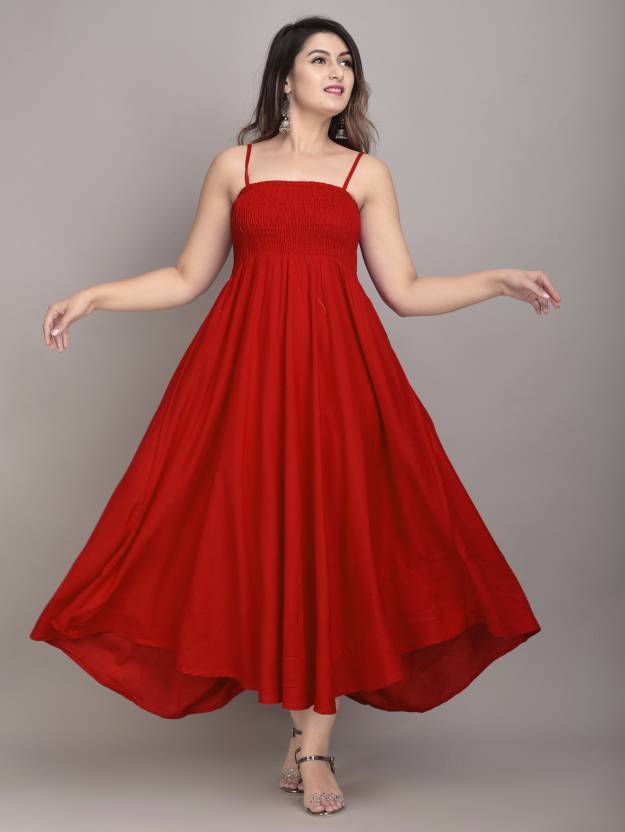
Product: Women Fit and Flare Red Dress
Price: ₹449
Colors: Red
Pattern: Solid
Description: Jazz up your style quotient by wearing this Western Wear Dress by IQRAAR. This Solid Western Wear Dress highlights With Elasticated ; Sleeveless & Square Neck. Tailored From Dress - Rayon Fabric.
Other details: Rayon ; Solid Ankle Length (50 Inches) Dress ; Packet contains: Readymade Dress only. Highlight : Round Neck & Sleeveles !! Occassion : Casual, Festive & Party Wear. Elegant and casual,festive wear gown , unique design and perfect fitting, Care Instruction: hand Wash, Gently Wash, Wash seperately